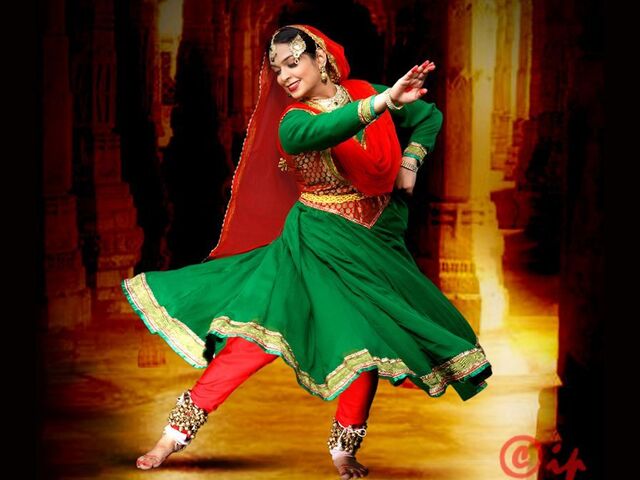
Dance form: kathak